René Foucachon

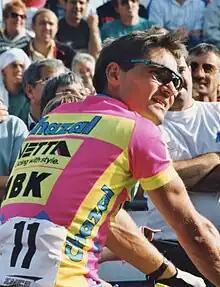
Foucachon in 1993

René Foucachon (born 6 January 1966) is a French former professional racing cyclist. He rode in the 1995 Tour de France.